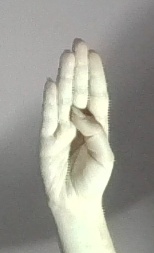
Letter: kaaf